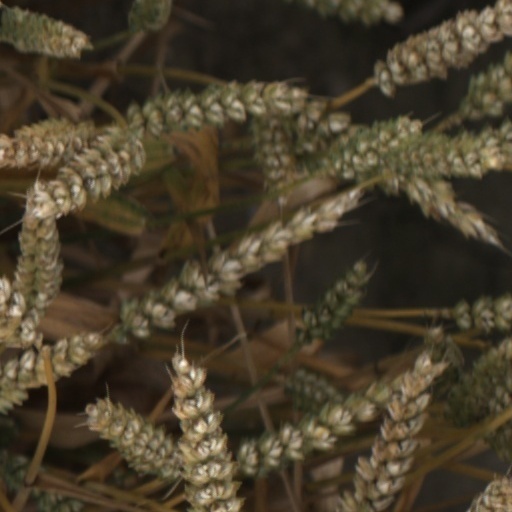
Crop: wheat